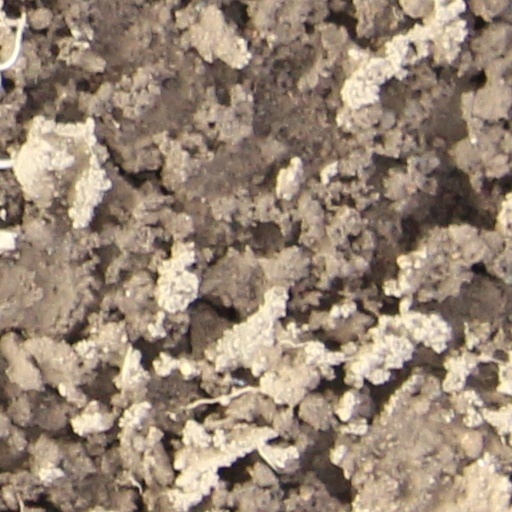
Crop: wheat